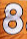
Number: 8